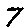
Label: 7